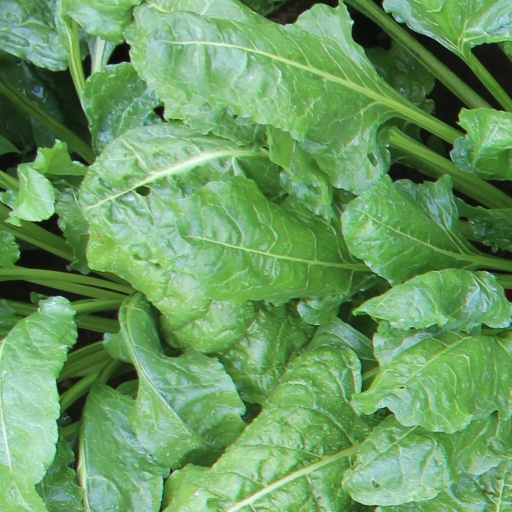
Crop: sugar beet